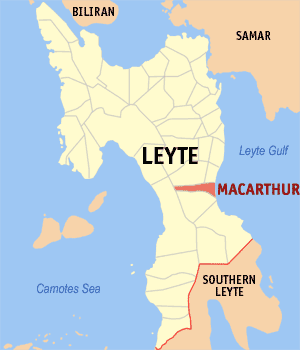
MacArthur est une municipalité des Philippines située dans l'est de la province de Leyte, sur le golfe de Leyte. Elle tire son nom du général américain Douglas MacArthur.